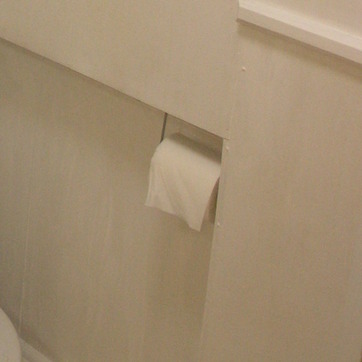
Material: paper